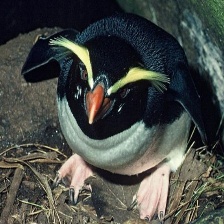
Species: FIORDLAND PENGUIN
Scientific name: EUDYPTES PACHYRHYNCHUS
ImageNet parent category: king_penguin